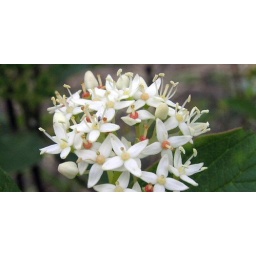
Red Osier dogwood flowers photo cropped into rectangular photo in Picnik; avoid touching these